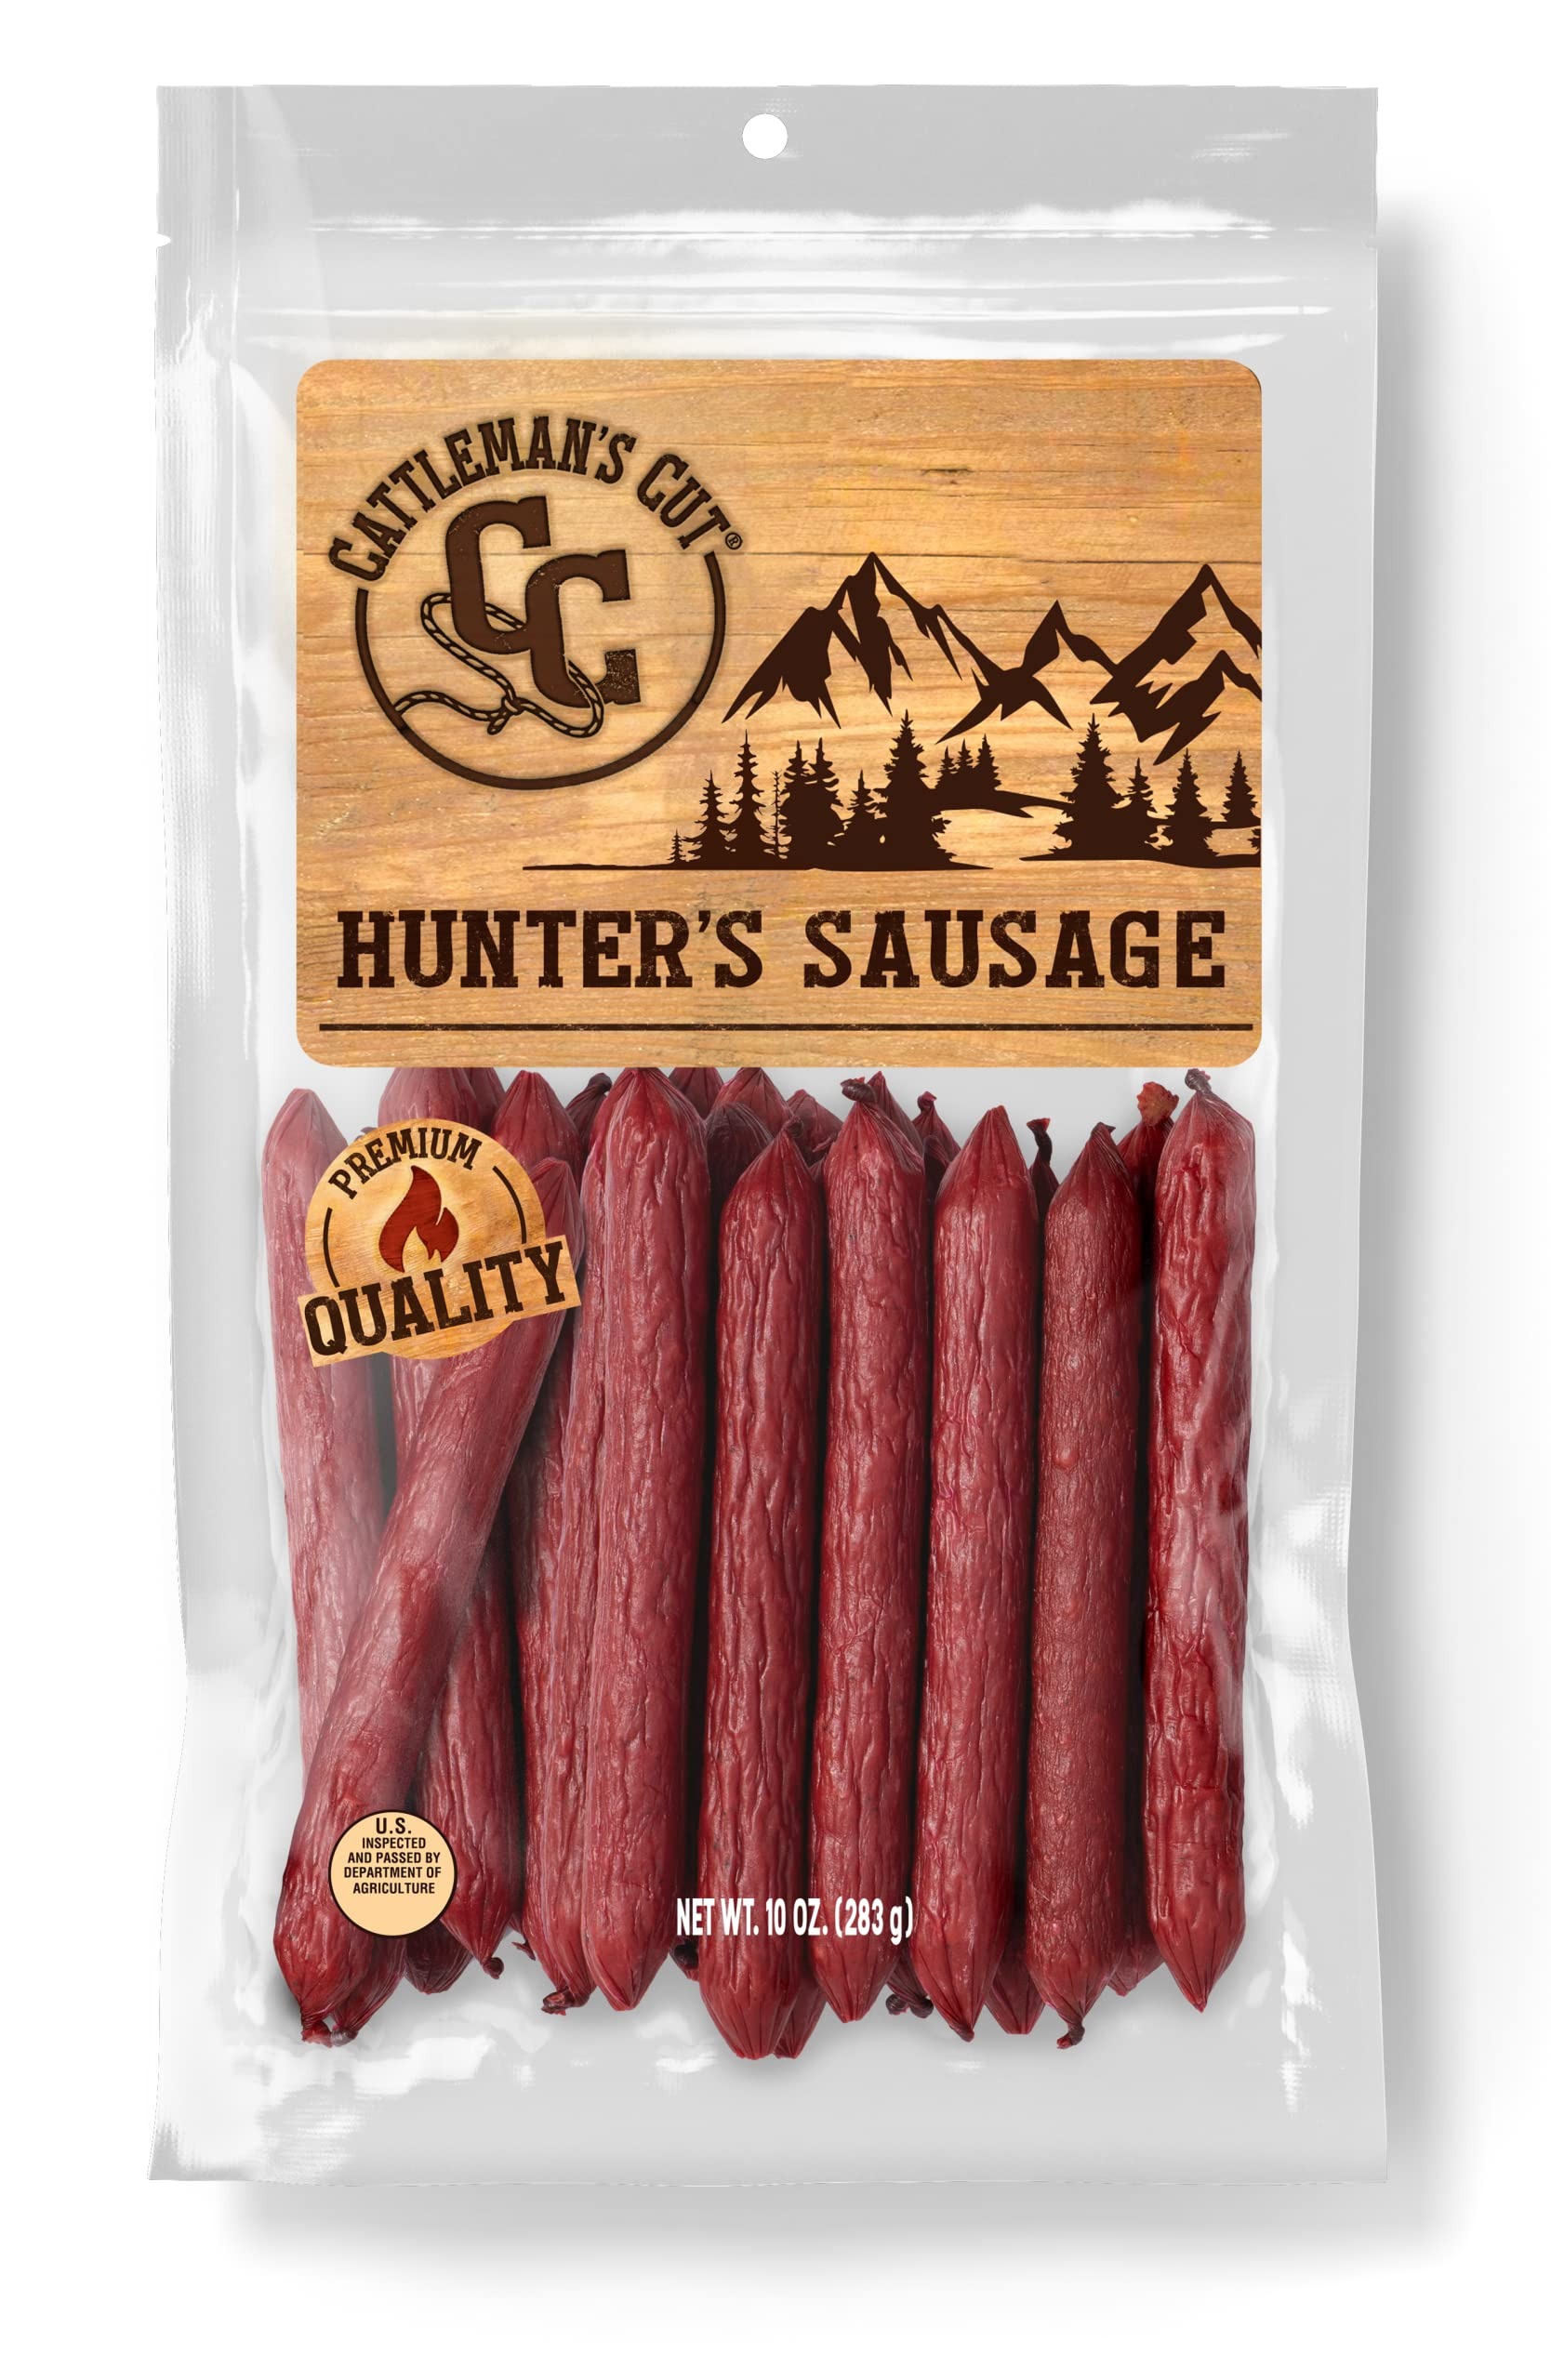
Item Name: Cattleman's Cut Hunter's Sausage, 10 Ounce
Bullet Point 1: 9-grams of protein per serving keeps you full through the hardest day of work
Bullet Point 2: Re-sealable pouch keeps our smoked sausages tasting fresh
Bullet Point 3: Clear bag because we believe nothing looks better than a big bag of delicious, handcrafted sausages
Bullet Point 4: All Cattleman's Cut sausages are slow-smoked for the best flavor
Bullet Point 5: Proudly made in the state of Washington, USA
Value: 10.0
Unit: Ounce

Price: 18.99